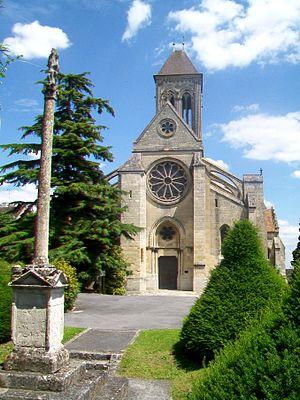
Le calvaire classé M.H. et la façade occidentale de l'église.
L'église Notre-Dame-de-l'Assomption de Champagne-sur-Oise est une église catholique paroissiale située à Champagne-sur-Oise, en France. Elle est connue pour l'architecture gothique élégante de sa nef, édifiée entre 1230 et 1240 environ sous l'influence des grands chantiers royaux parisiens. Sachant que saint Louis fonda lui-même une chapellenie dans l'église en 1239, il est permis de penser qu'il intervint lui-même dans la construction de l'église, dont les travaux s'étaient interrompus entre 1190 et 1230 environ. Les grandes arcades de la nef s'inspirent en plusieurs aspects du rond-point de l'abside de la basilique Saint-Denis, mais leur style reste traditionnel. Les parties hautes sont du meilleur style rayonnant ; le dessin des fenêtres hautes est emprunté de l'église basse de la Sainte-Chapelle ou de la cathédrale d'Amiens, et la façon dont elles sont réunies aux arcatures plaquées simulant le triforium fait l'originalité de l'église de Champagne-sur-Oise. Le transept et le chœur des années 1180-1190 sont également d'une architecture de qualité, même si l'exigüité du chœur peut étonner.